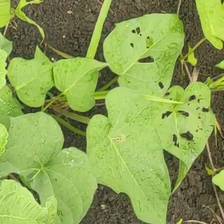
Weed species: Obscure_morning _glory(Ipomoea obscura)